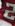
Number: 2